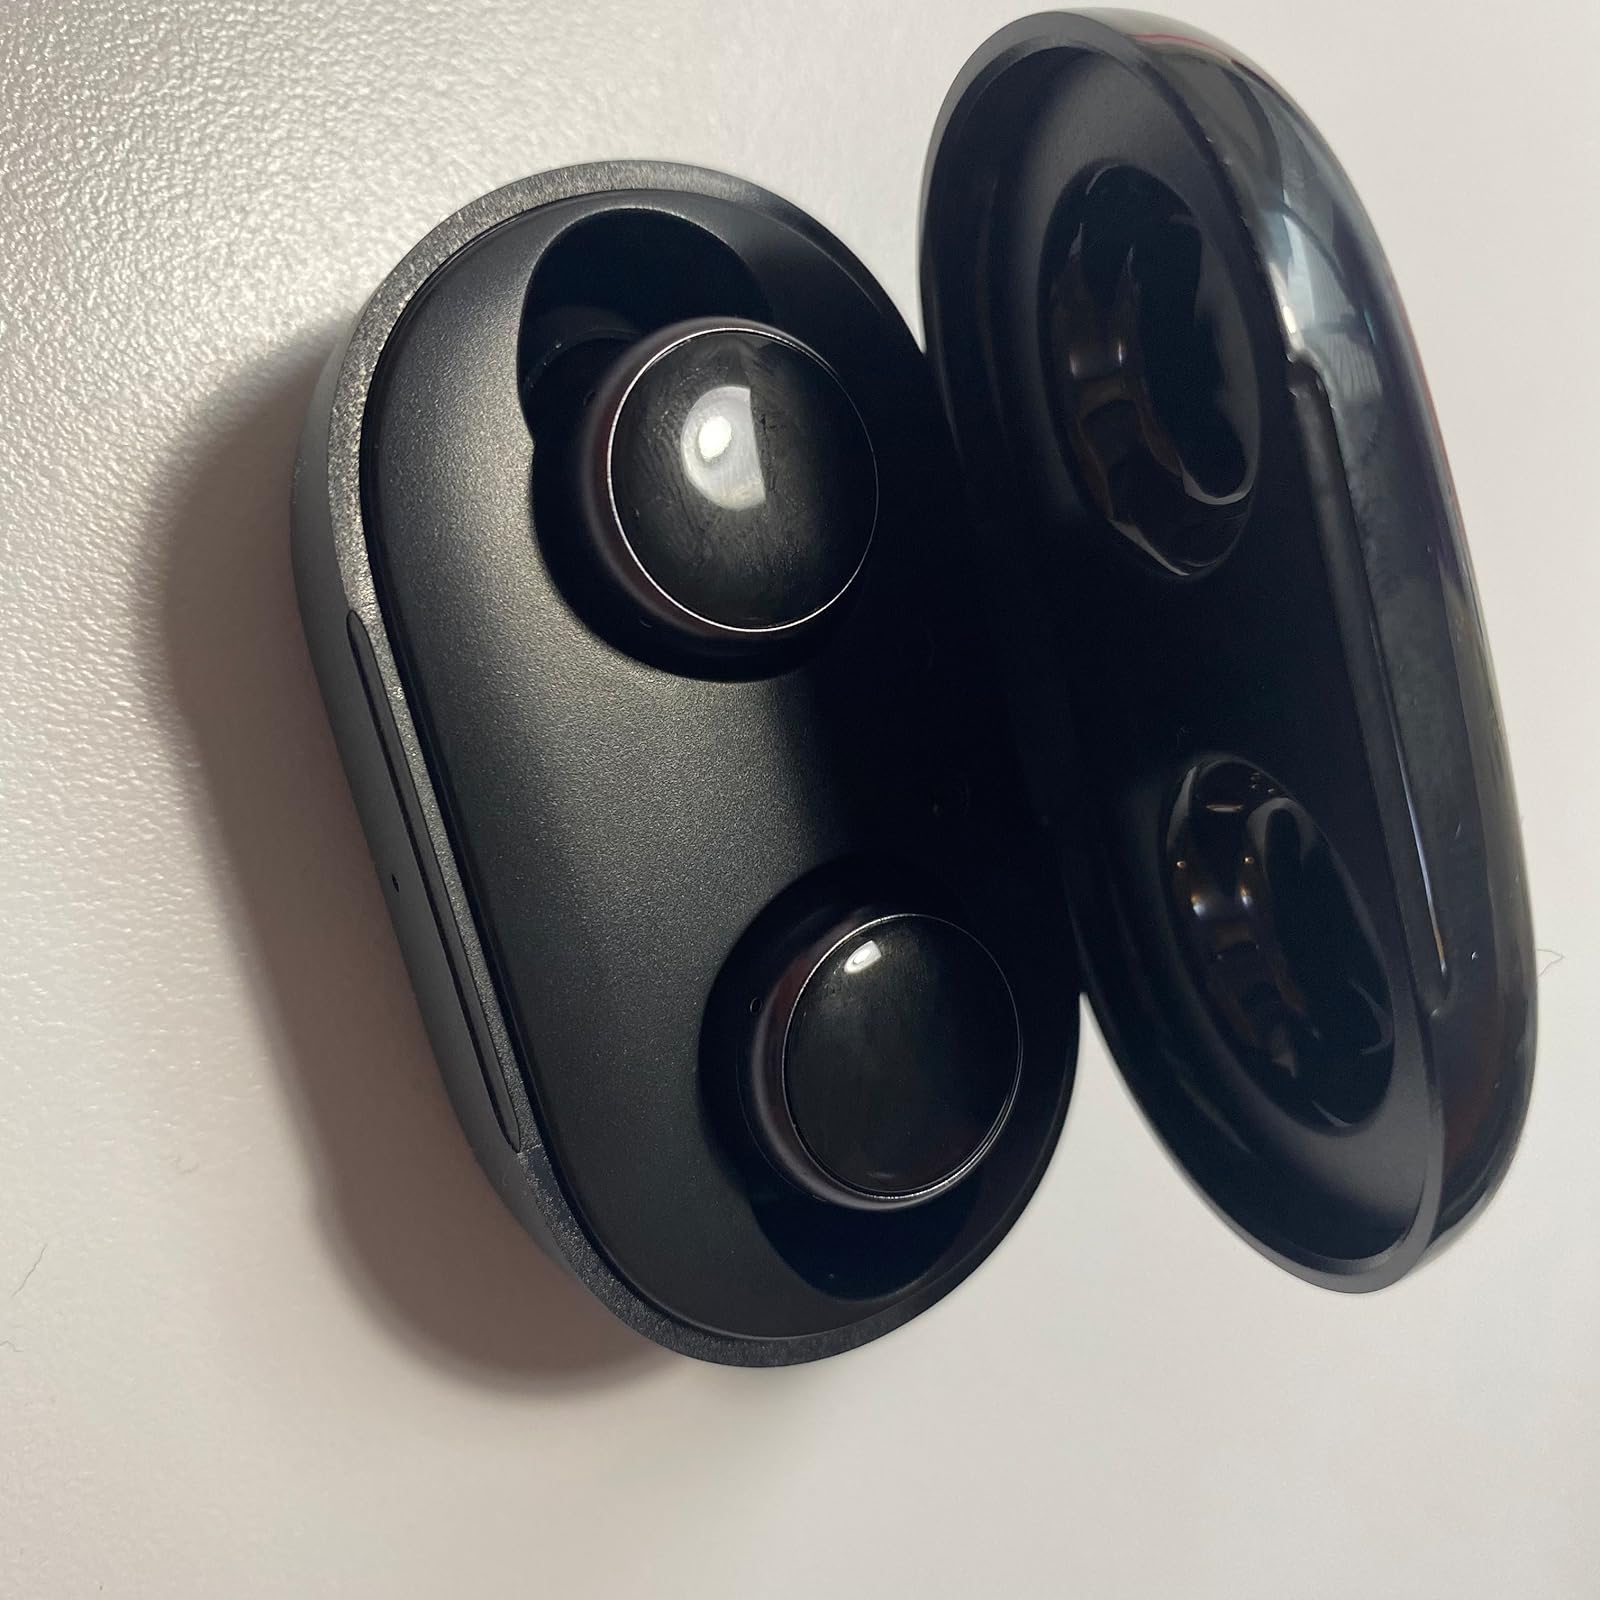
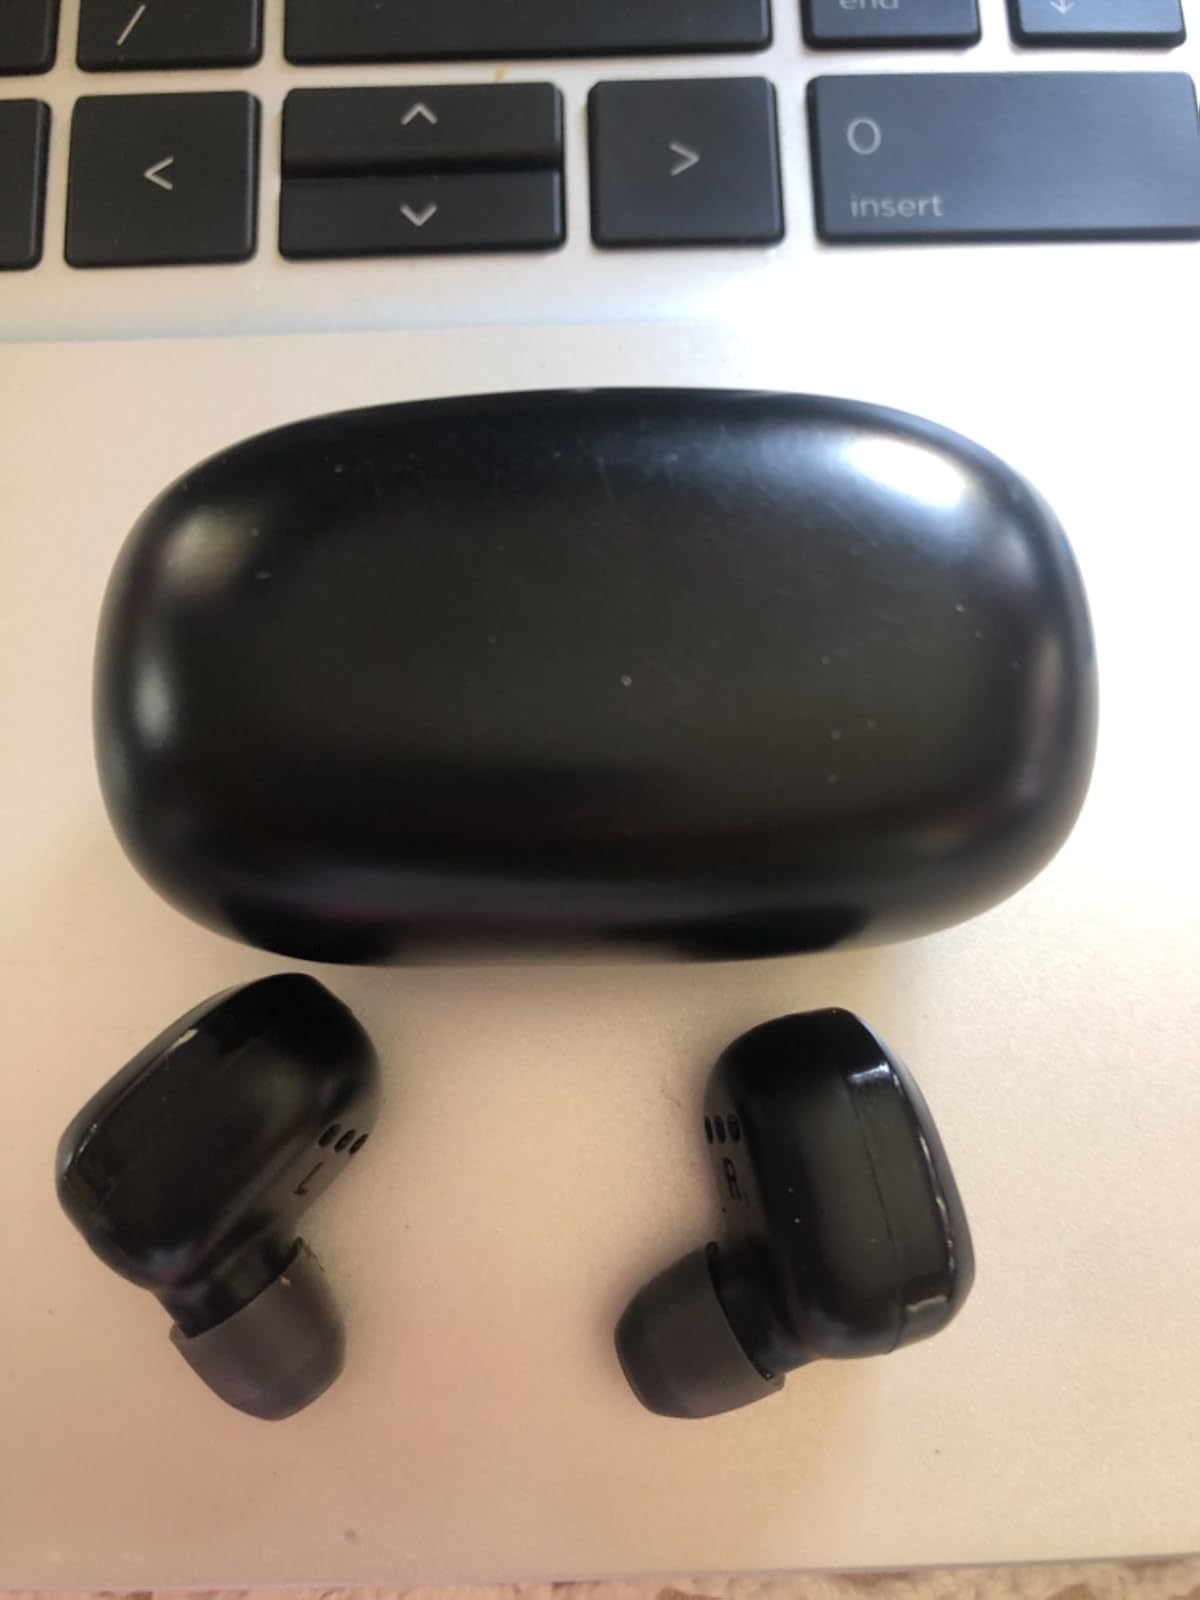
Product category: earbuds
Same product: no